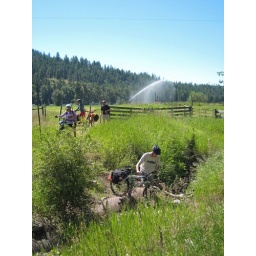
It was cooking hot, and although we figure that water had cow feces and fertilizer in it, it was worth it.